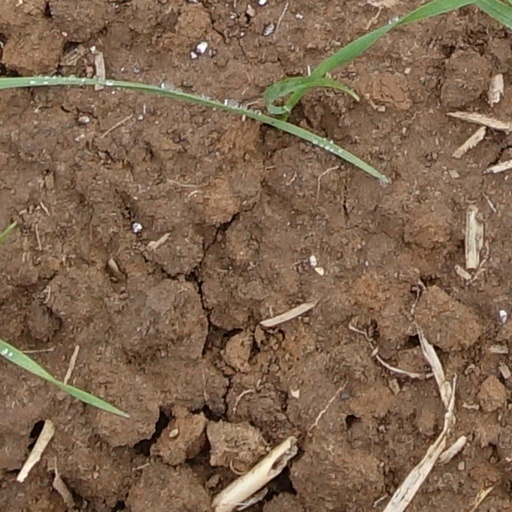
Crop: wheat